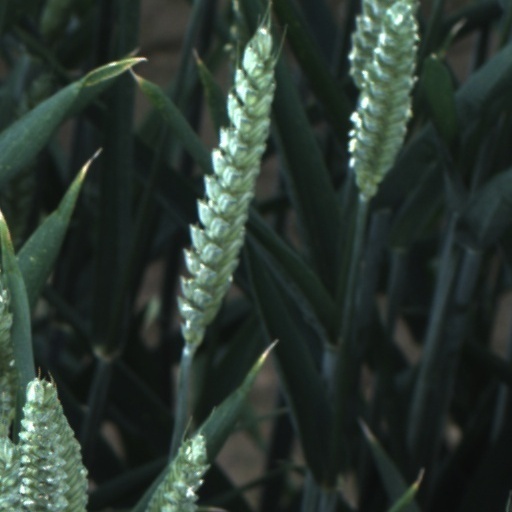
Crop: wheat